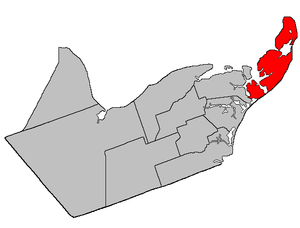
La paroisse de Shippagan est une paroisse civile du comté de Gloucester, située au nord du Nouveau-Brunswick. La paroisse civile comprend les villes de Lamèque et Shippagan, le village de Le Goulet, les districts de services locaux de Baie du Petit Pokemouche, Cap-Bateau, Chiasson Savoy, Coteau Road, Haut-Lamèque, Haut-Shippagan, île de Miscou, Petite-Lamèque, Pigeon Hill, Pointe-Alexandre, Pointe-Canot, Pointe-Sauvage, Ste-Cécile et la paroisse de Shippagan; c'est la paroisse la plus subdivisée de la province.